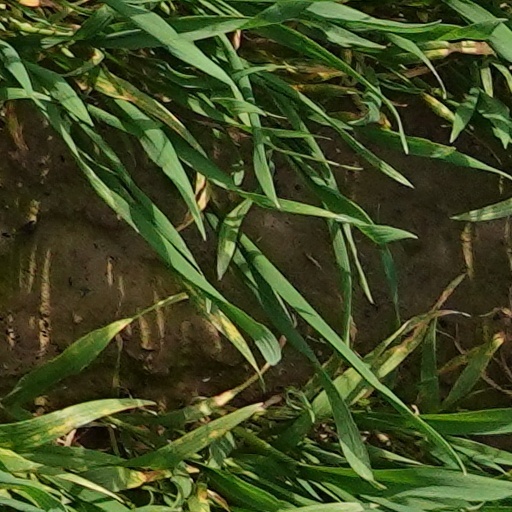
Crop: wheat